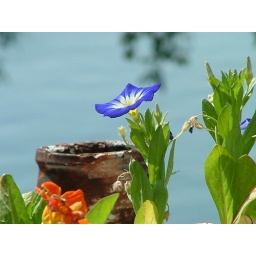
Growing in a flower box on my deck overlooking Lake Monona.